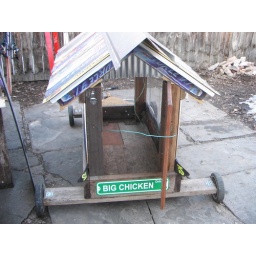
View of trap floor in down position with back door open.